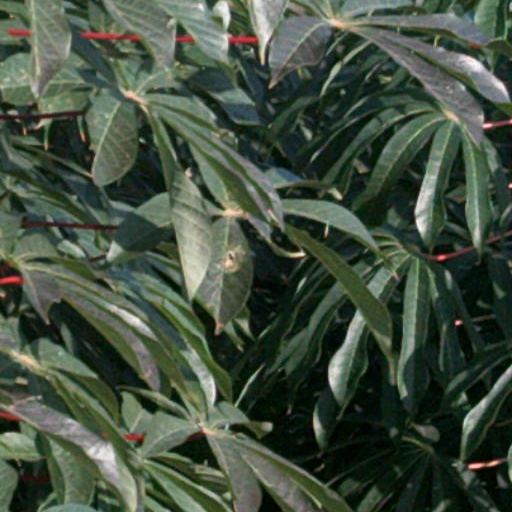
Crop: cassava